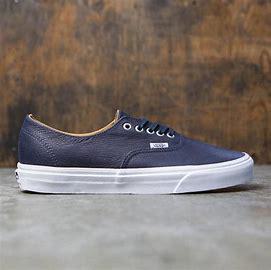
Brand: Vans
Model: Authentic